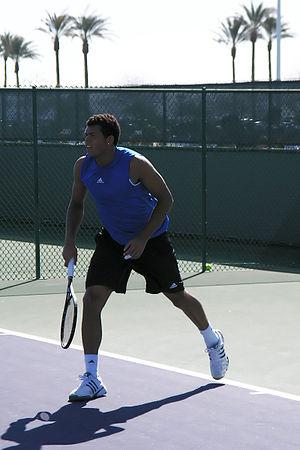
Jo-Wilfried Tsonga, né le 17 avril 1985 au Mans, est un joueur de tennis français, professionnel depuis 2004 et membre de l'équipe de France de Coupe Davis depuis 2008.